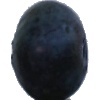
Label: blueberry